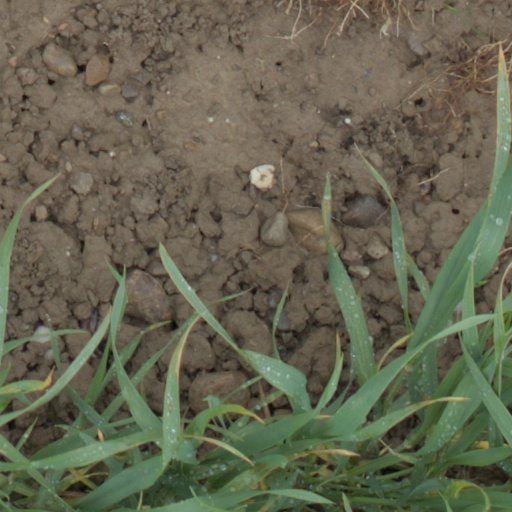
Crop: wheat